August Dorner

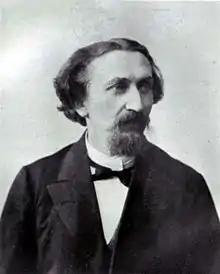
August Johannes Dorner

August Johannes Dorner (13 May 1846 – 17 April 1920) was a German Protestant theologian. He was the son of Isaak August Dorner.